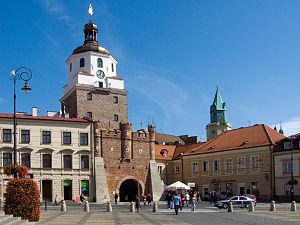
Cette liste inclut la population des plus grandes villes de Pologne en 1900, en 1946, en 2000 ainsi que les plus récentes données de 2012.
La porte de Cracovie est située à Lublin, en Pologne, et forme l'entrée ouest de la vieille ville historique de Lublin.